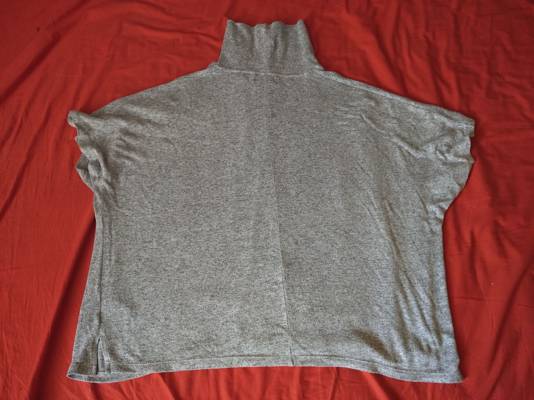
Waste category: clothes